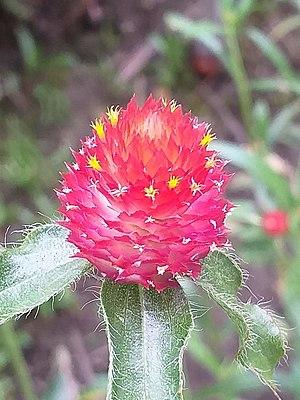
Gomphrena haageana Klotzsch, Musée national des sciences naturelles, Taichung, Taiwan
Gomphrena est un genre de plante sauvage de la famille des Amaranthaceae originaire d'Amazonie.